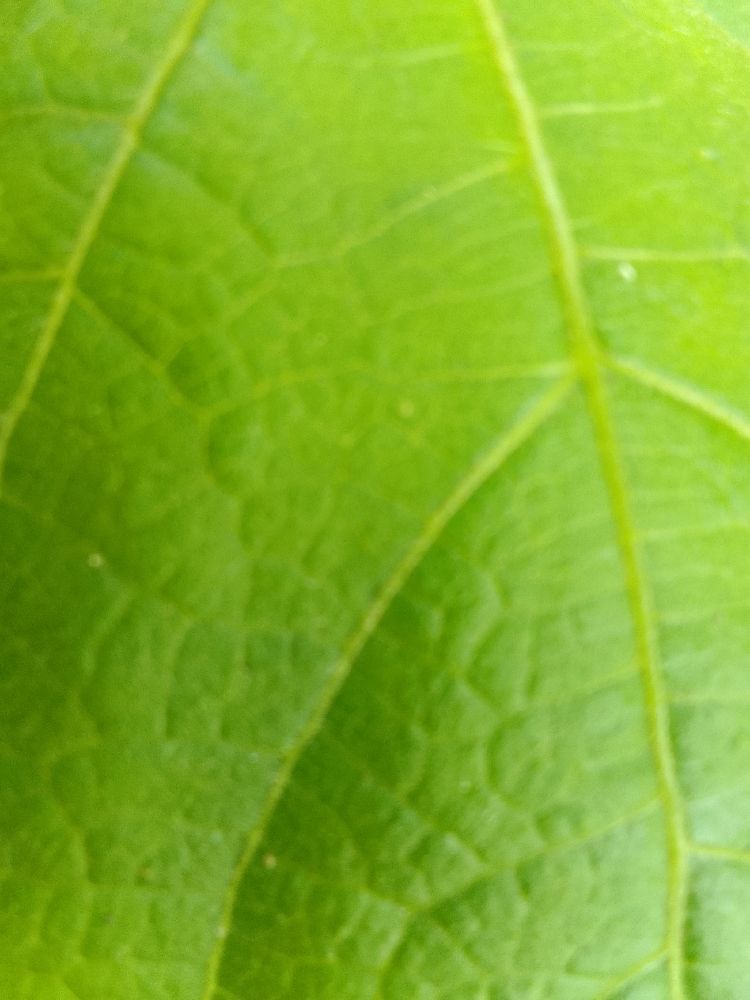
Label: healthy